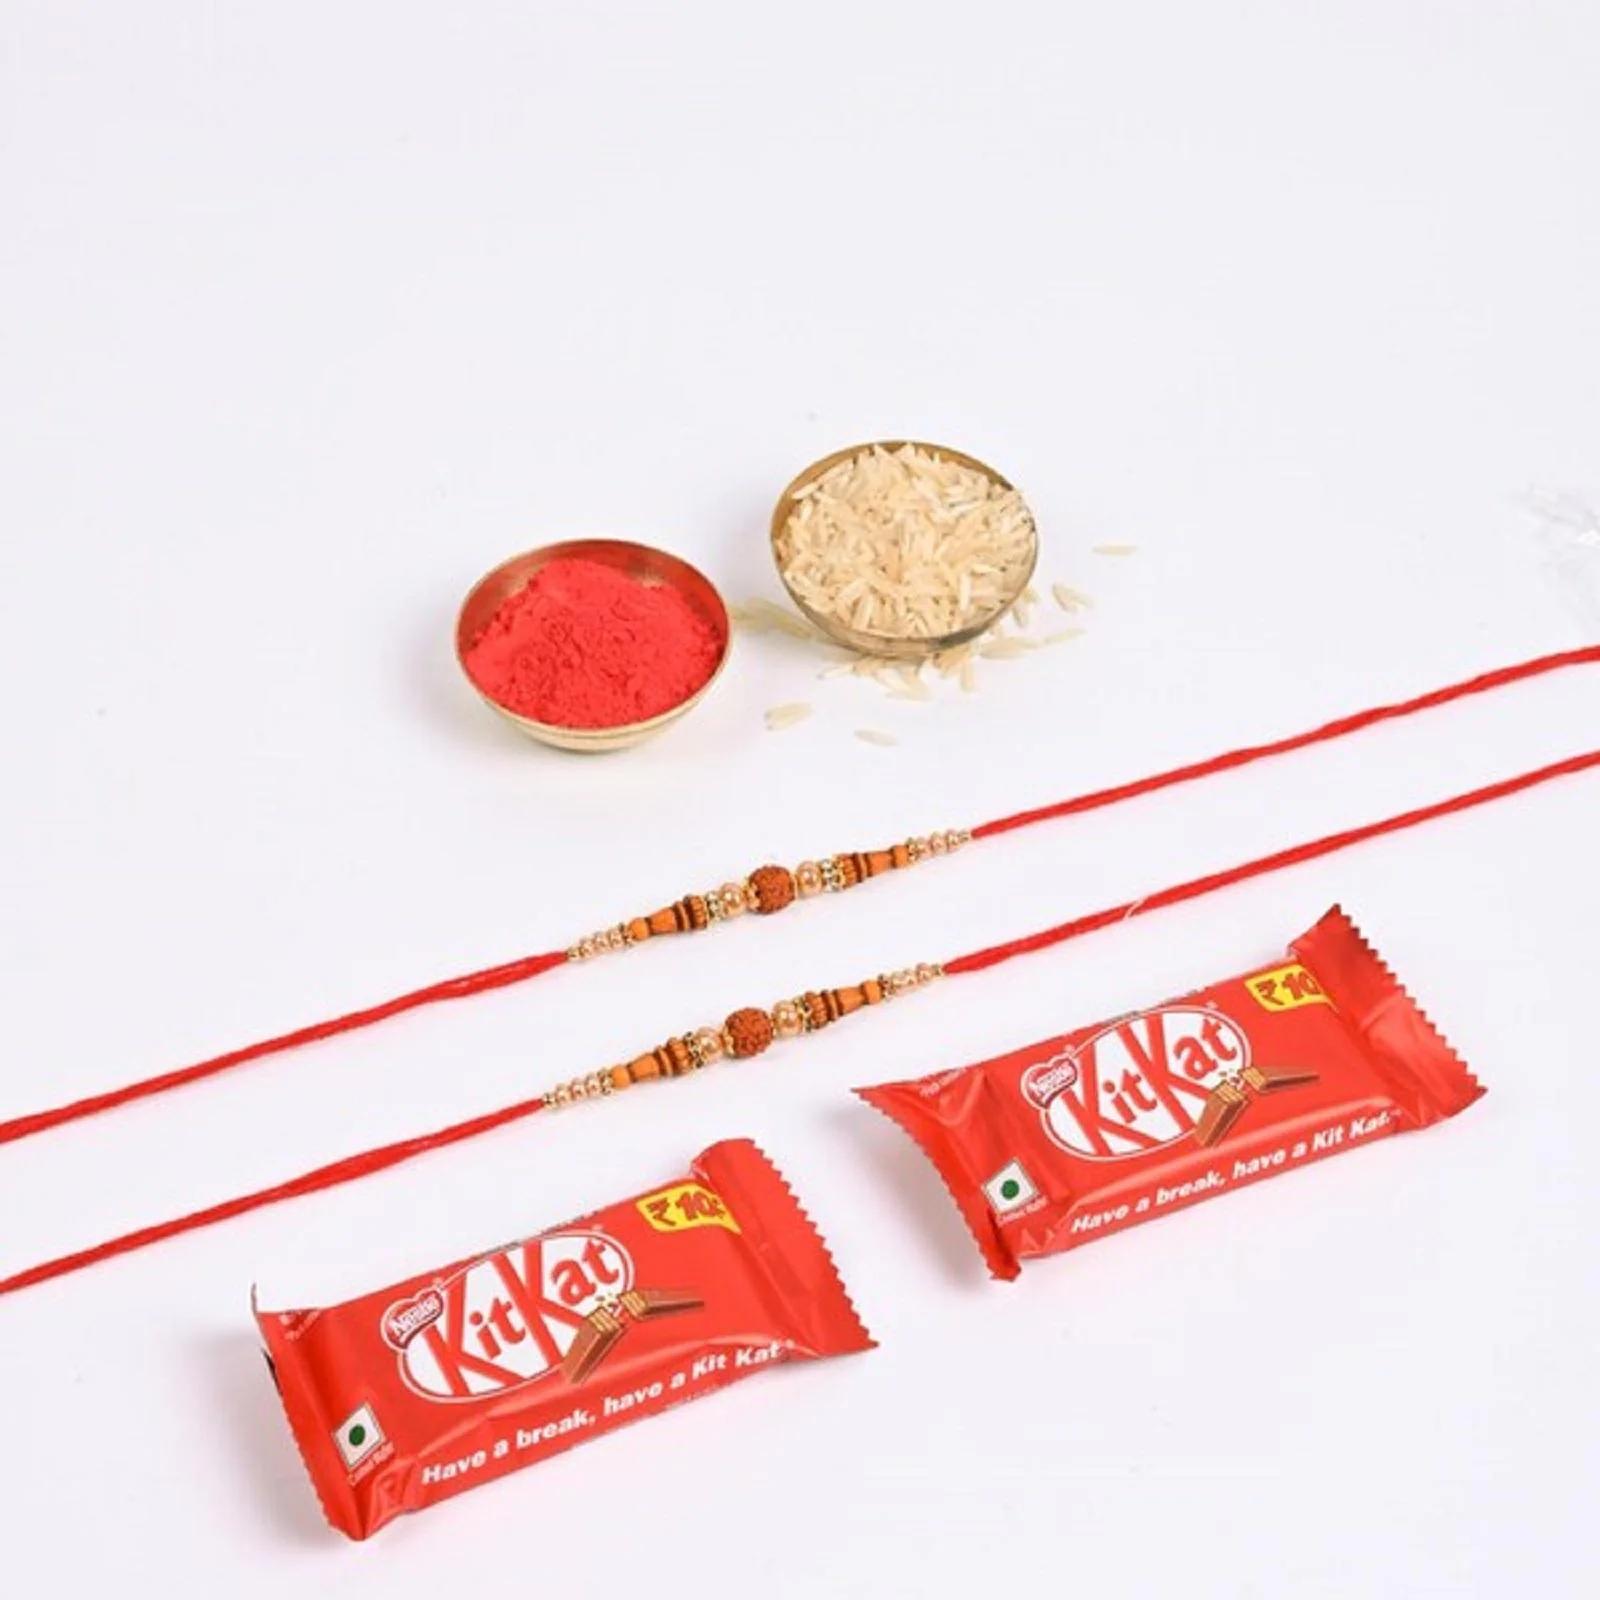
Designer Pearl Rakhi with two KitKat Chocolate Pack Of 2
Type: Rakhis
Brand: FNPCRAFT
Price: Rs. 300
 Â Raksha BandhanÂ means safety and bandhan means bond. Raksha Bandhan or Rakhi isÂ Â dedicated to brothers and sisters. On this auspicious day, sisters tie a thread on her brother's wrist and pray for his long and prosperous life. In return, the brother gives a token of love to his loving sister